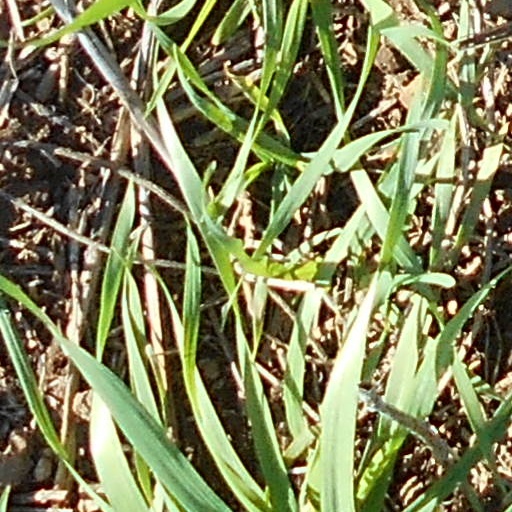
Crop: wheat